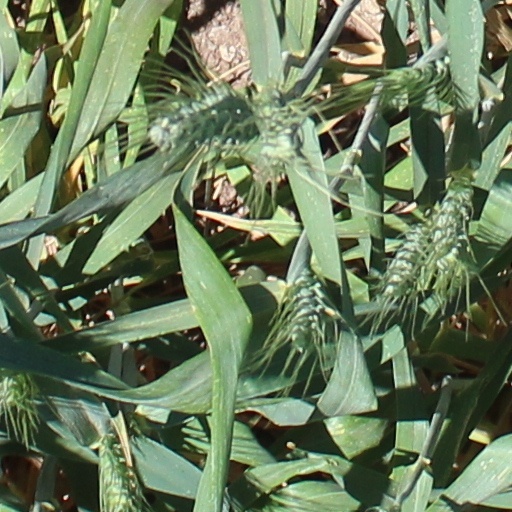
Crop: wheat